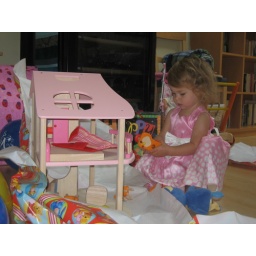
The kitchen in my doll house